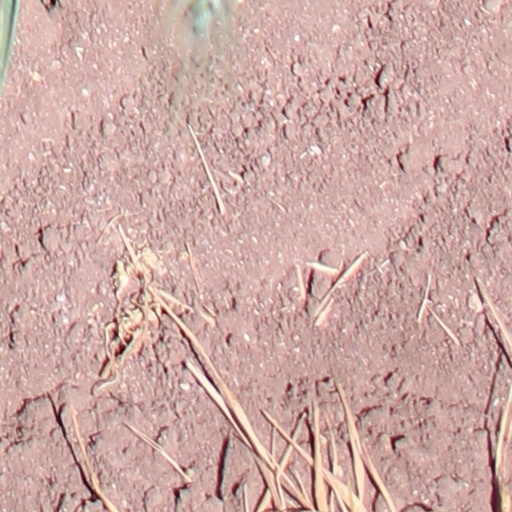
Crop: wheat